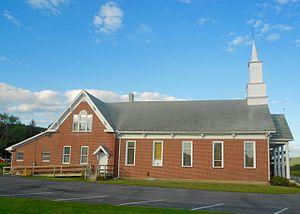
Huston Township est un township, situé au centre du comté de Centre, aux États-Unis. En 2010, il comptait une population de 1 360 habitants.